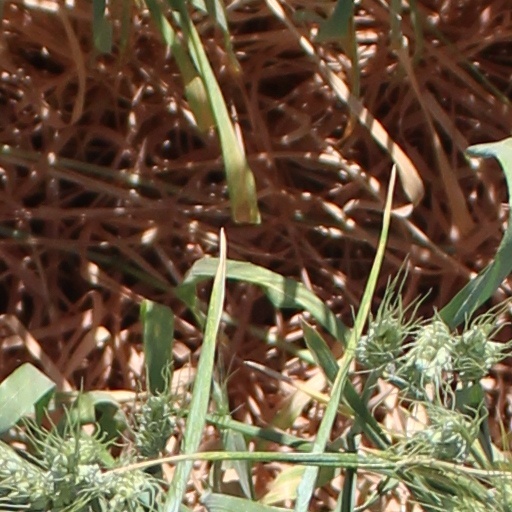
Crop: wheat